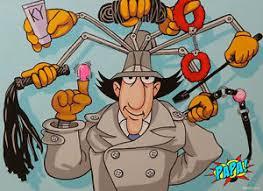
Portrait style: Cartoon Portrait